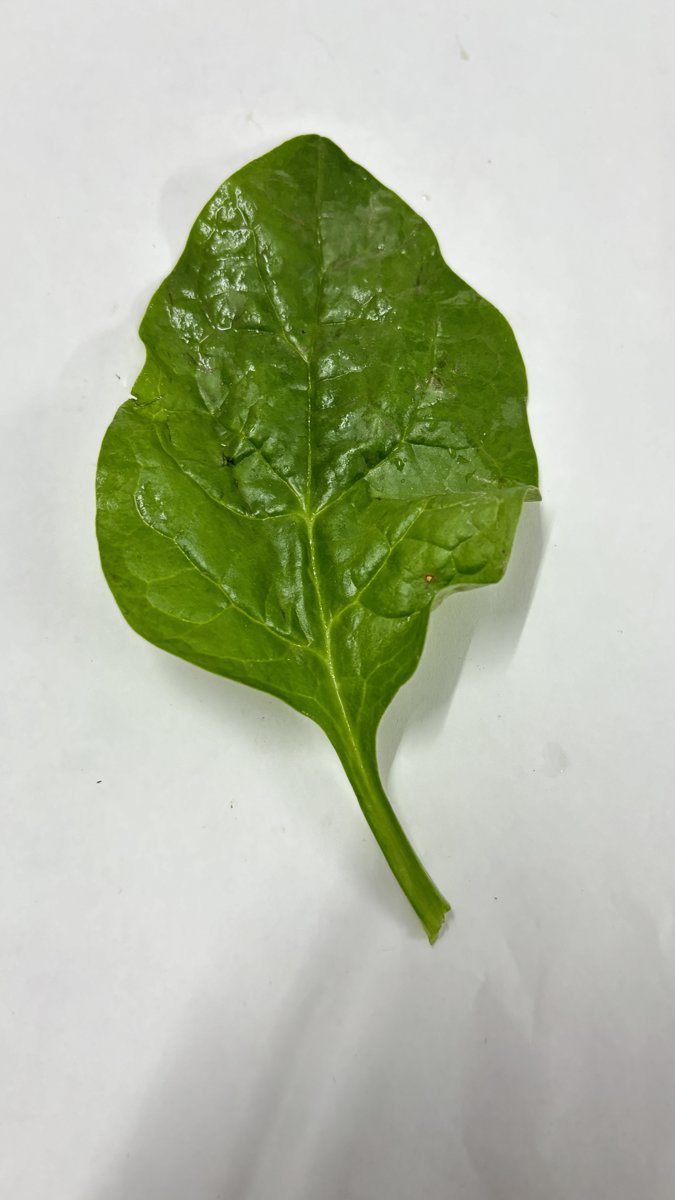
Label: Bacterial-Spot